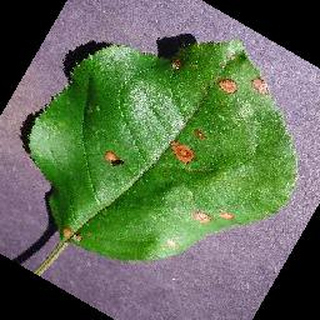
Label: apple_black_rot